Norma Nichols

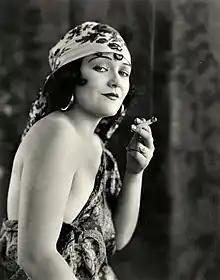
Nichols in 1922

Norma Nichols (January 7, 1894 – November 27, 1989) was an American silent film actress. She appeared in 42 films between 1914 and 1922. She appeared in several of Larry Semon's films. She was the sister of actress Marguerite Nichols who married actor, director, and producer Hal Roach.